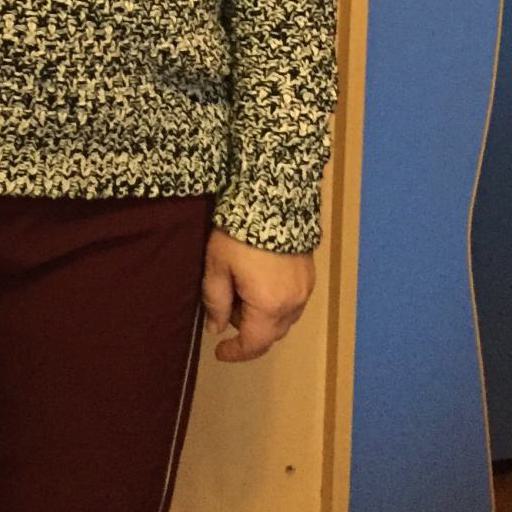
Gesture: no_gesture